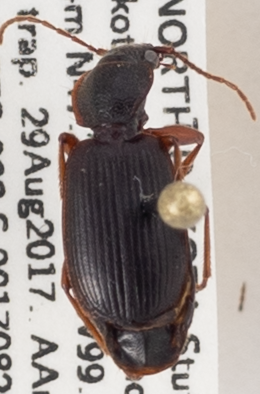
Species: Cymindis cribricollis
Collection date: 2017-08-29
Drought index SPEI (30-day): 1.226
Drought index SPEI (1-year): -0.156
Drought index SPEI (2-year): -0.114